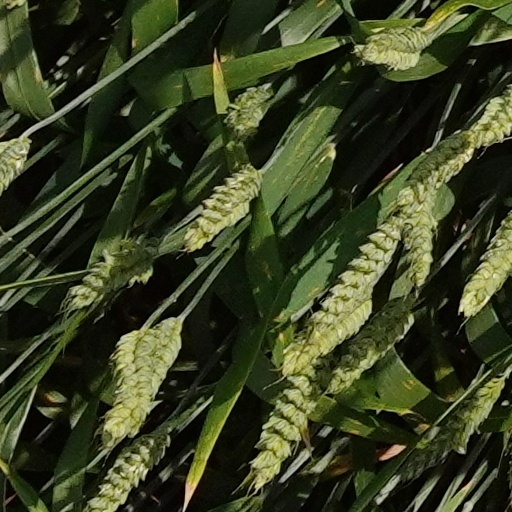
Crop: wheat